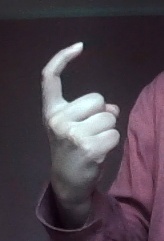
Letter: ra